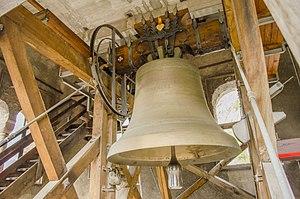
Le bourdon
L’église abbatiale de Saint-Maurice ou basilique Saint-Maurice fait partie de l’abbaye territoriale de Saint-Maurice d'Agaune, en Valais, en Suisse. Elle est la cathédrale du Territoire Abbatial, siège de la communauté canoniale. Écrin destiné à abriter les reliques de saint Maurice d'Agaune et de la Légion thébaine, elle est un lieu de pèlerinage très fréquenté depuis que le roi burgonde Sigismond a fait reconstruire, en 515, l’église primitive abritant les restes de ces martyrs. Le complexe bâti résultant de transformations successives illustre plus de 1 500 ans d’histoire et fait partie des plus importantes institutions religieuses implantées au nord des Alpes.